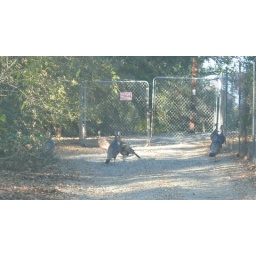
These wild turkeys hung around the ranch for a few months. Flying overthe fence and up on the phone poles.